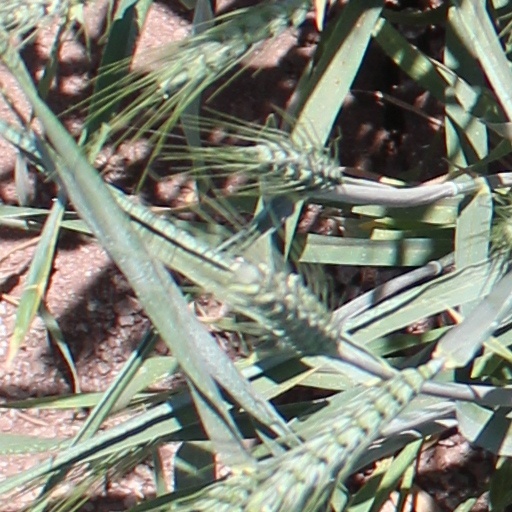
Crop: wheat